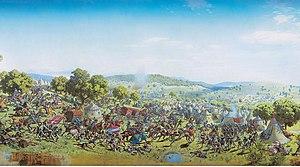
Louis Braun - panorama de la bataille de Morat.
La bataille de Morat est une victoire remportée par les Confédérés suisses sur l'armée bourguignonne du duc Charles le Téméraire, le 22 juin 1476, dans le cadre des guerres de Bourgogne.